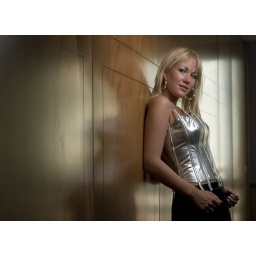
Playing with specular highlights on wooden wall at Gulf Photo Plus in Dubai.